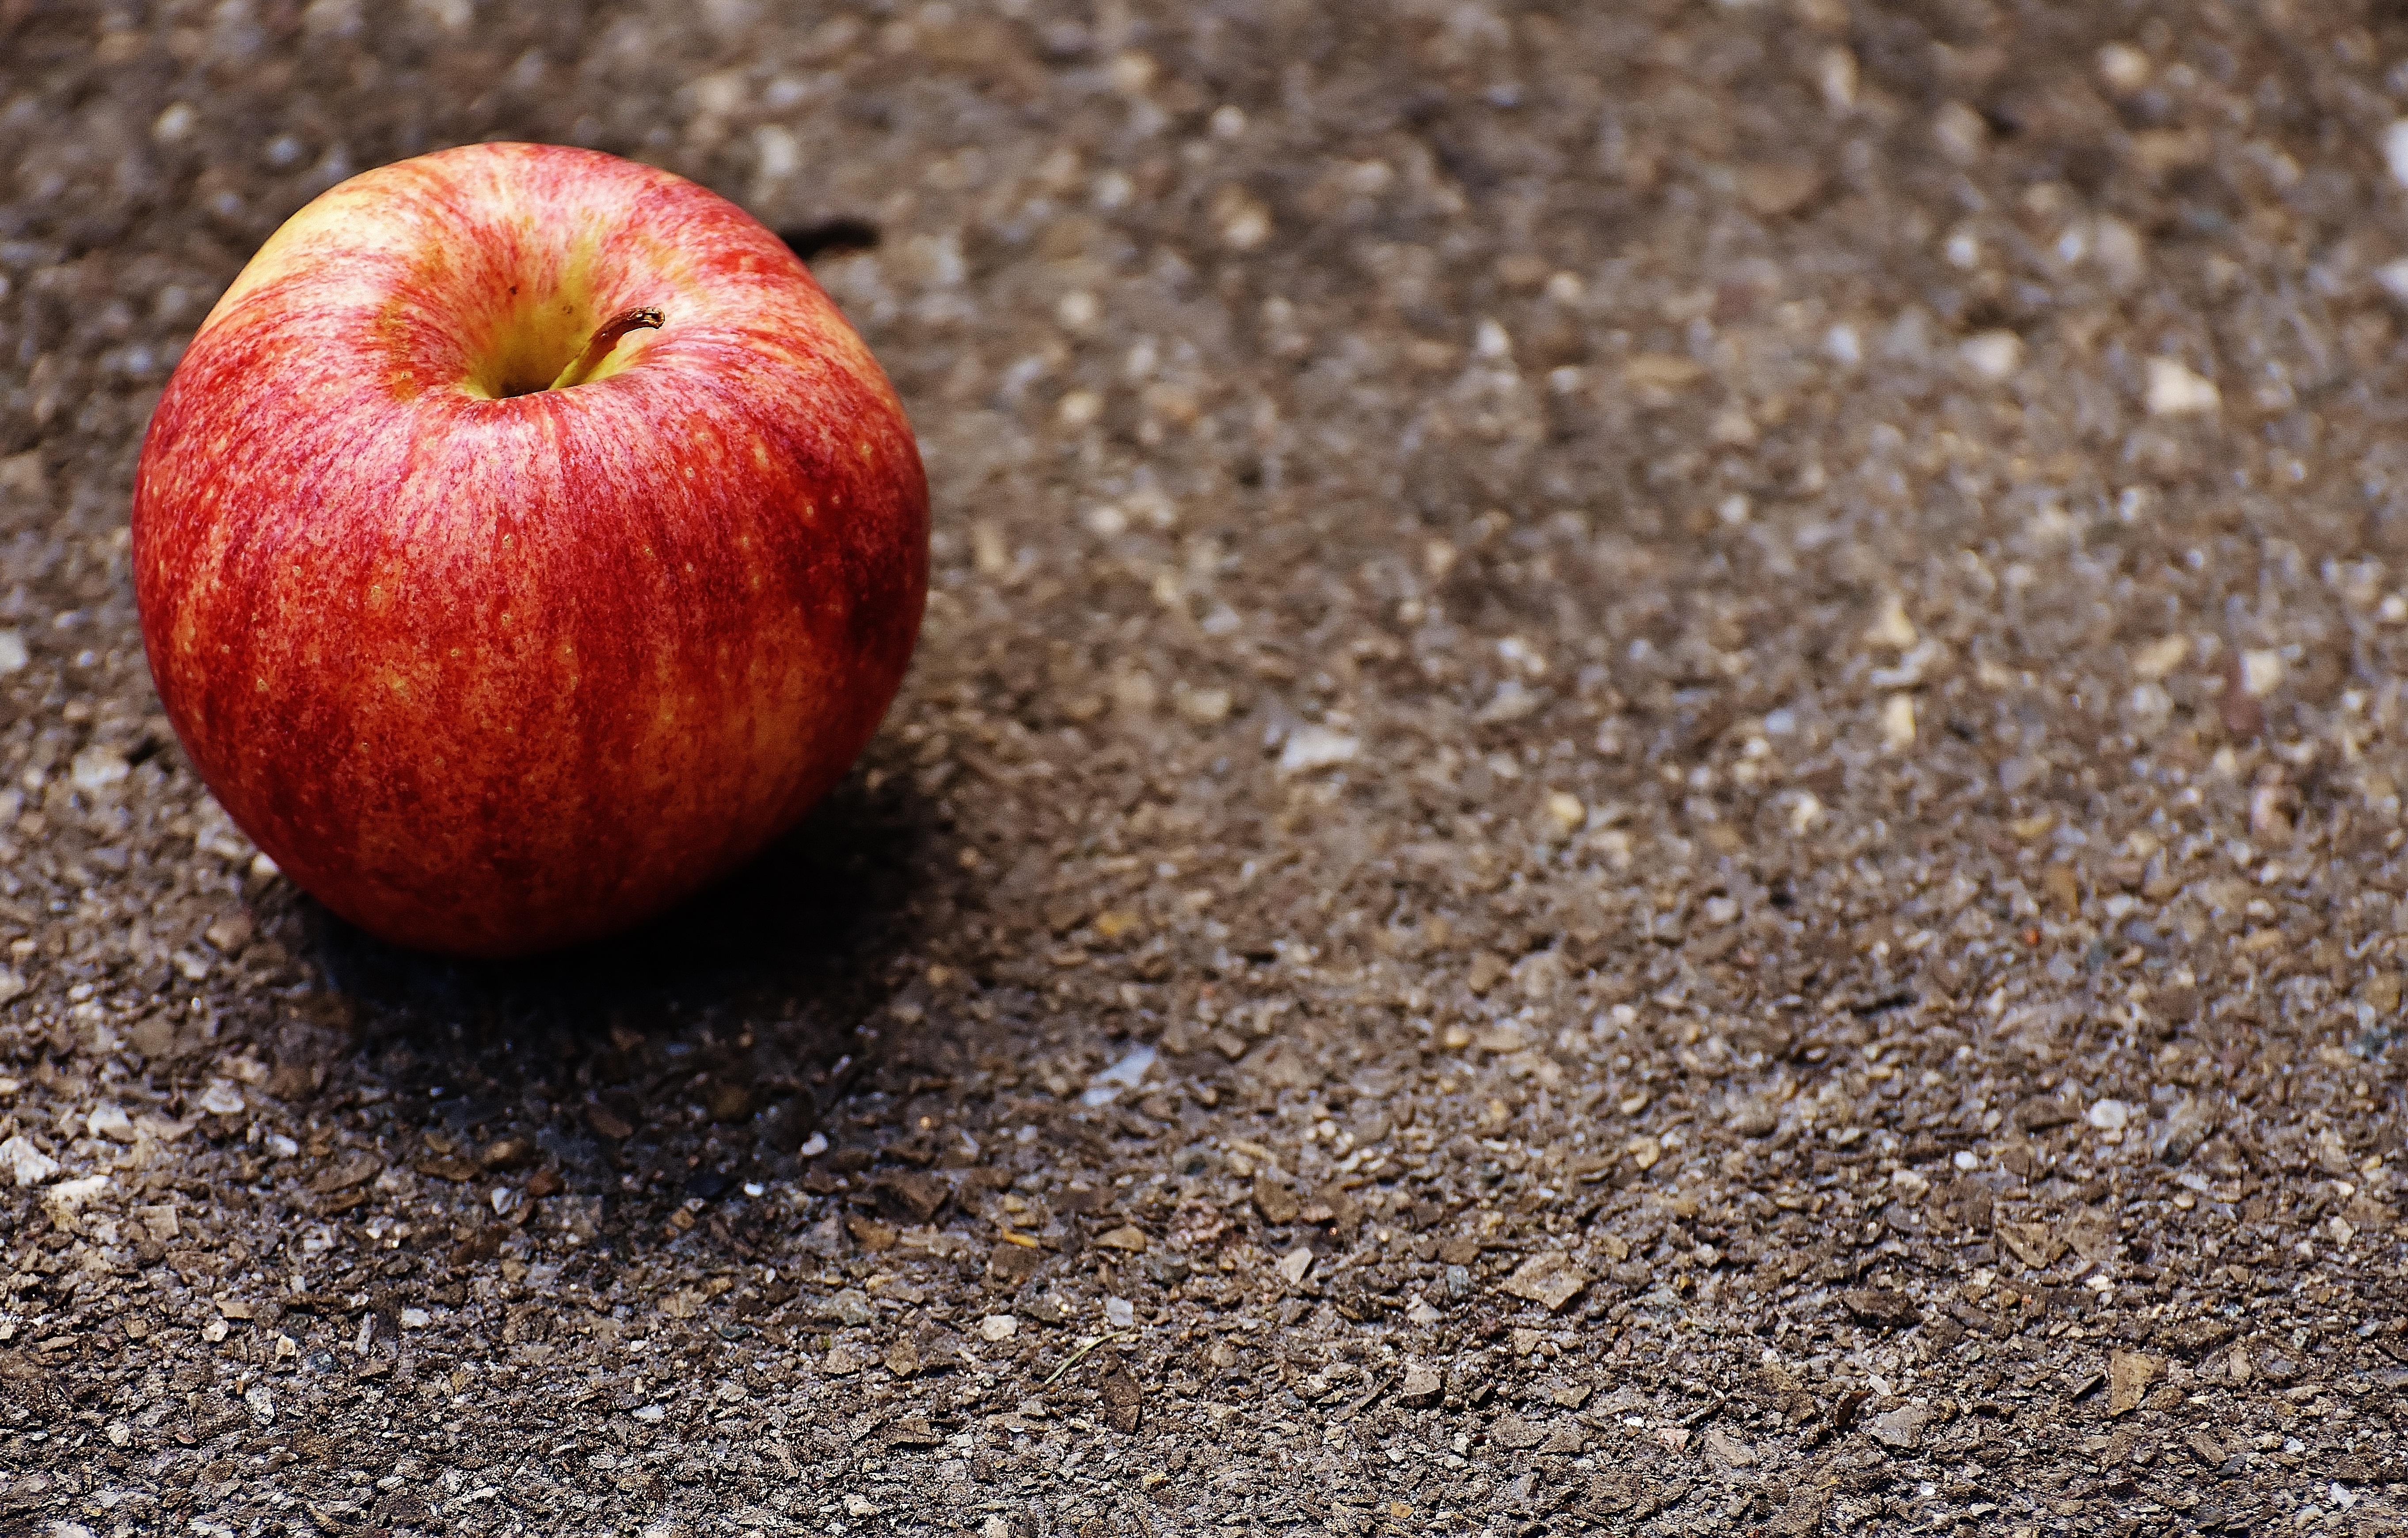
apple, nature, plant, fruit, sweet, leaf, flower, ripe, food, red, produce, autumn, soil, delicious, close up, red apple, fruits, vitamins, frisch, macro photography, flowering plant, rose family, land plant